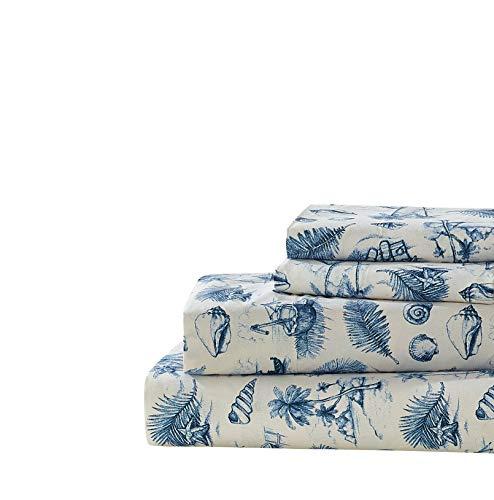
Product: Shore Breeze Twin Sheet Set
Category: Home & Kitchen | Bedding | Kids' Bedding | Sheets & Pillowcases | Sheet & Pillowcase Sets
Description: Includes a fitted sheet, flat sheet, and one standard pillowcase.
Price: $25.37
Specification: PackageDimensions:11.4x9.8x2.2inches|ItemWeight:2.03pounds|ShippingWeight:2.03pounds(Viewshippingratesandpolicies)|Manufacturer:UniversalHomeFashions|ASIN:B082YHMTCP|Itemmodelnumber:021166148238